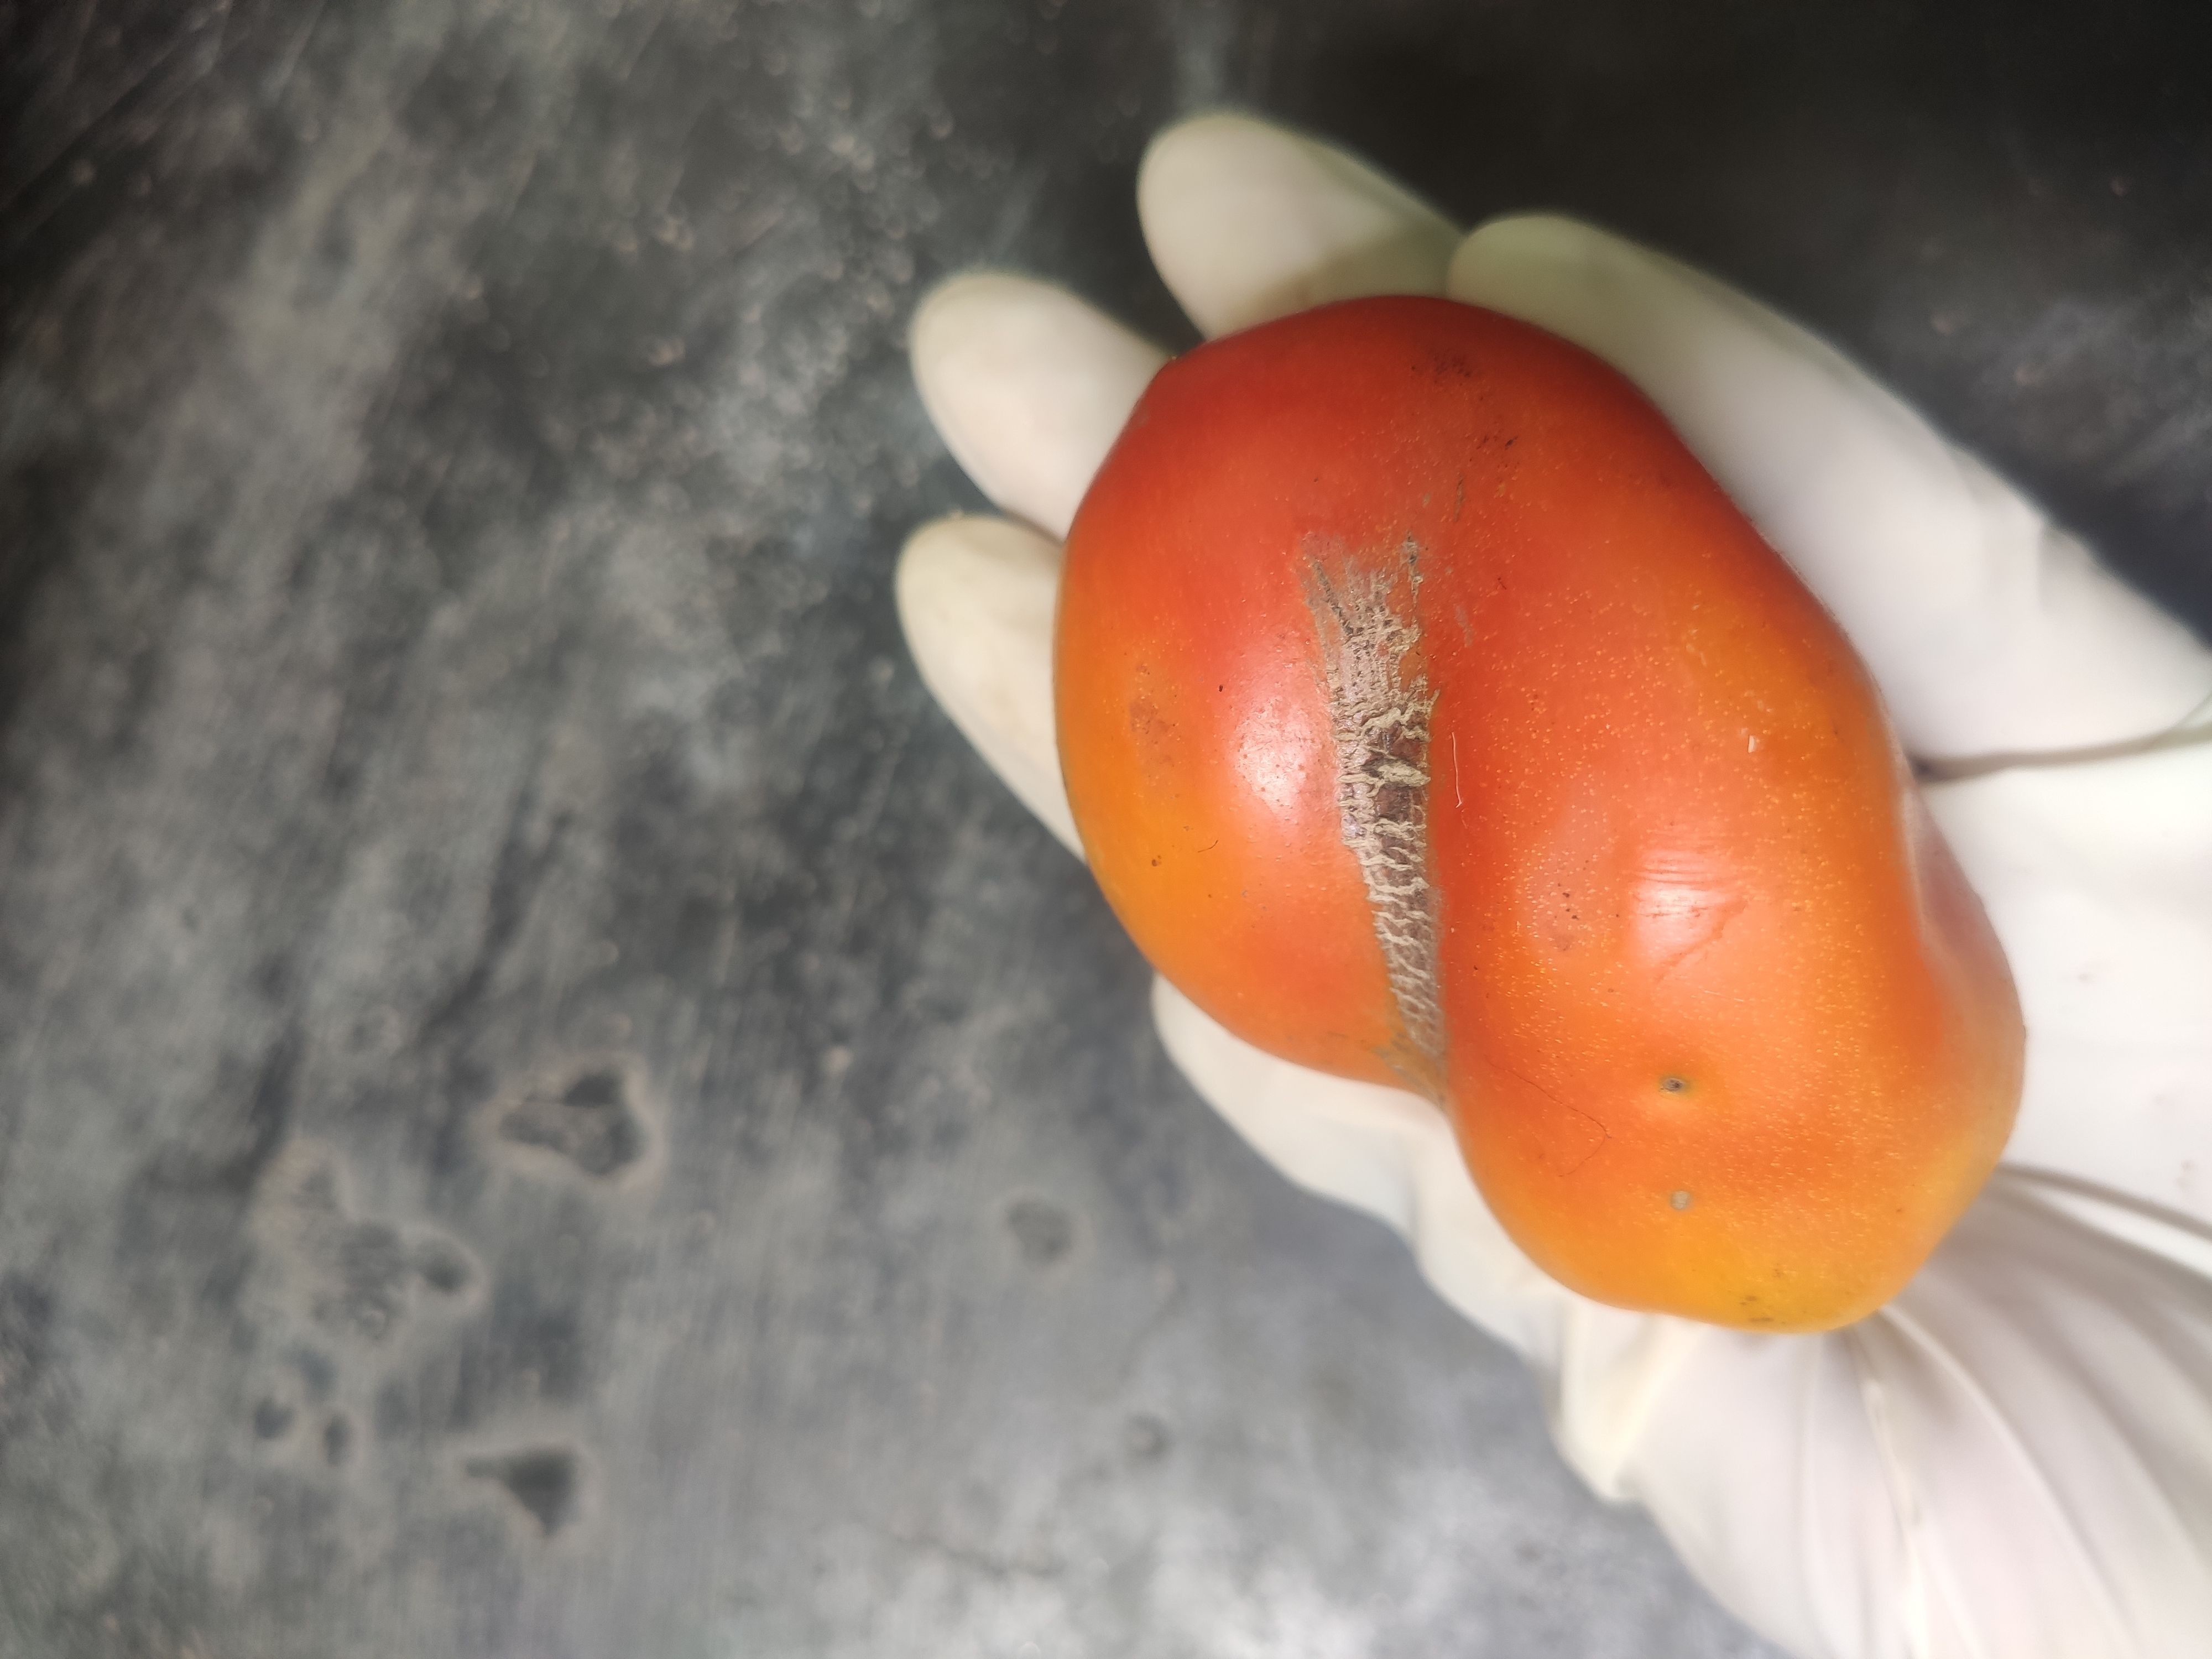
Fruit: tomatoes
Grade: 2nd-grade